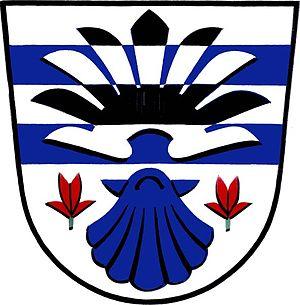
Lesnice est une commune du district de Šumperk, dans la région d'Olomouc, en République tchèque. Sa population s'élevait à 654 habitants en 2018.